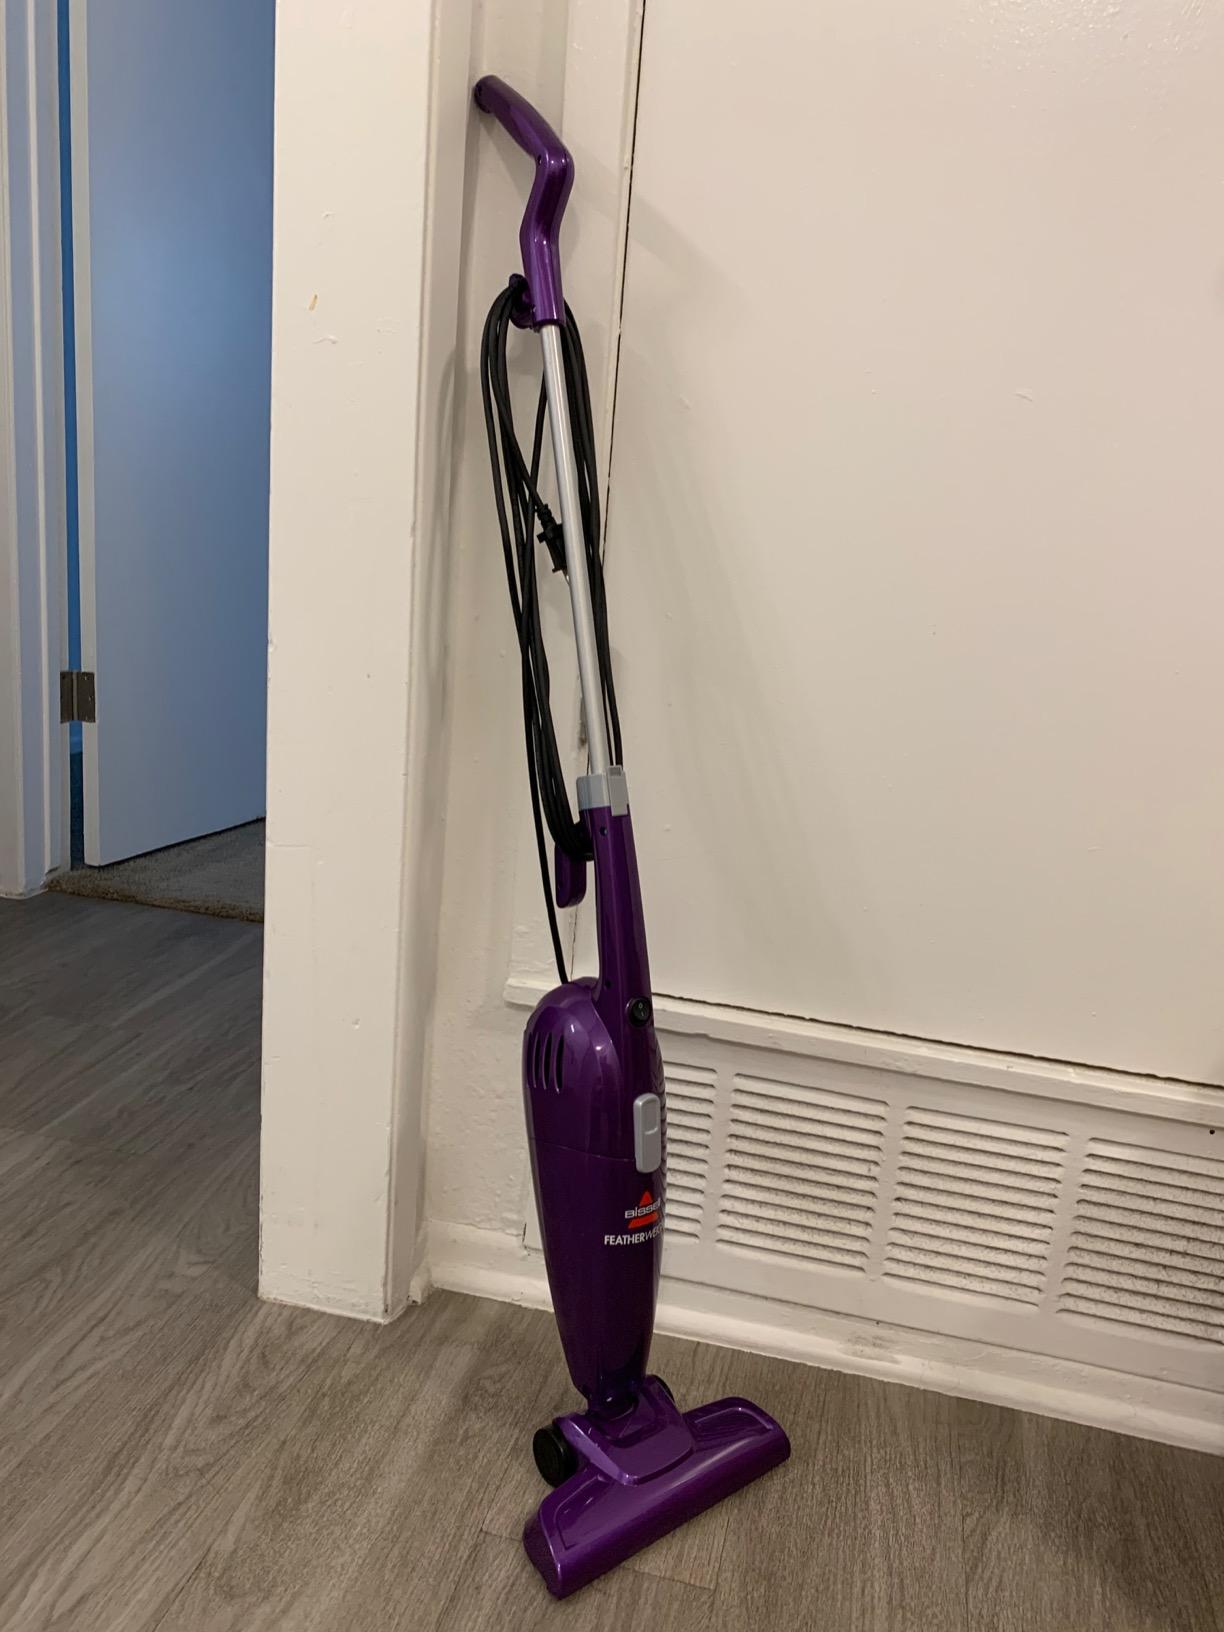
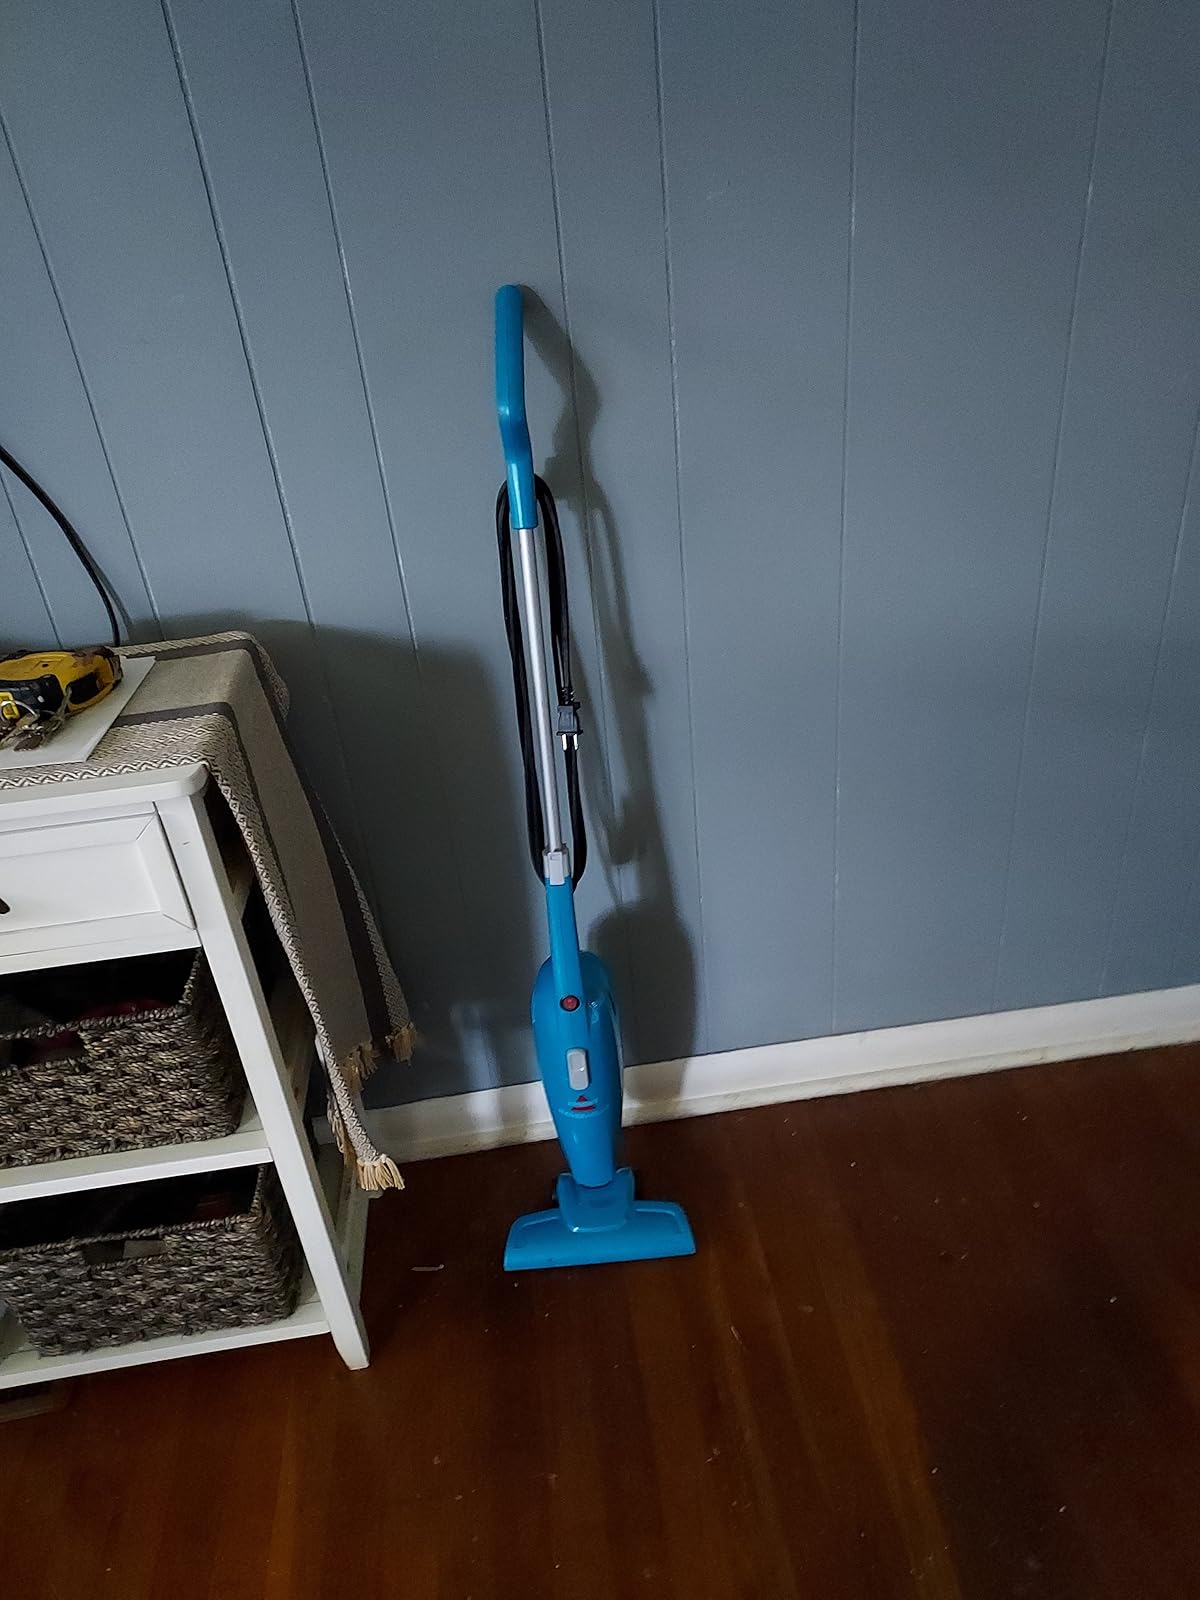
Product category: items_vacuum
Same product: no